Sanskrit and Vedic learning in Mithila

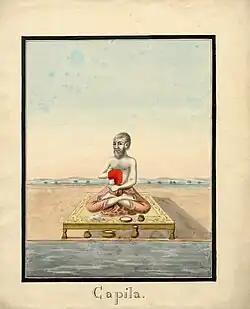
Artistic image: The Vedic sage Maharshi Kapila

Sāṃkhya is one of the six schools in the Indian philosophy attributed to the Vedic sage "Maharshi" Kapila. His academic and residential location is known Kapila Ashram in Mithila. It is located at the Kapileshwar Sthan Mandir in the Madhubani district of Bihar in India. According to legend it is believed that the Videha King Janaka came to the ashram of the Vedic sage Kapila in Mithila to learn Samkhya philosophy from the sage. In the medieval period, Vachaspati Mishra was an eminent philosopher of the text Samkhya Shastra.